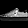
Label: Sneaker